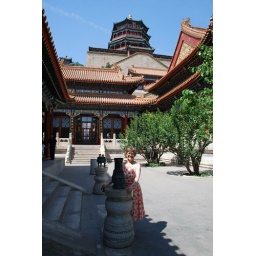
Kim at base of hill with Tower of the Fragrence of Buddha in background.